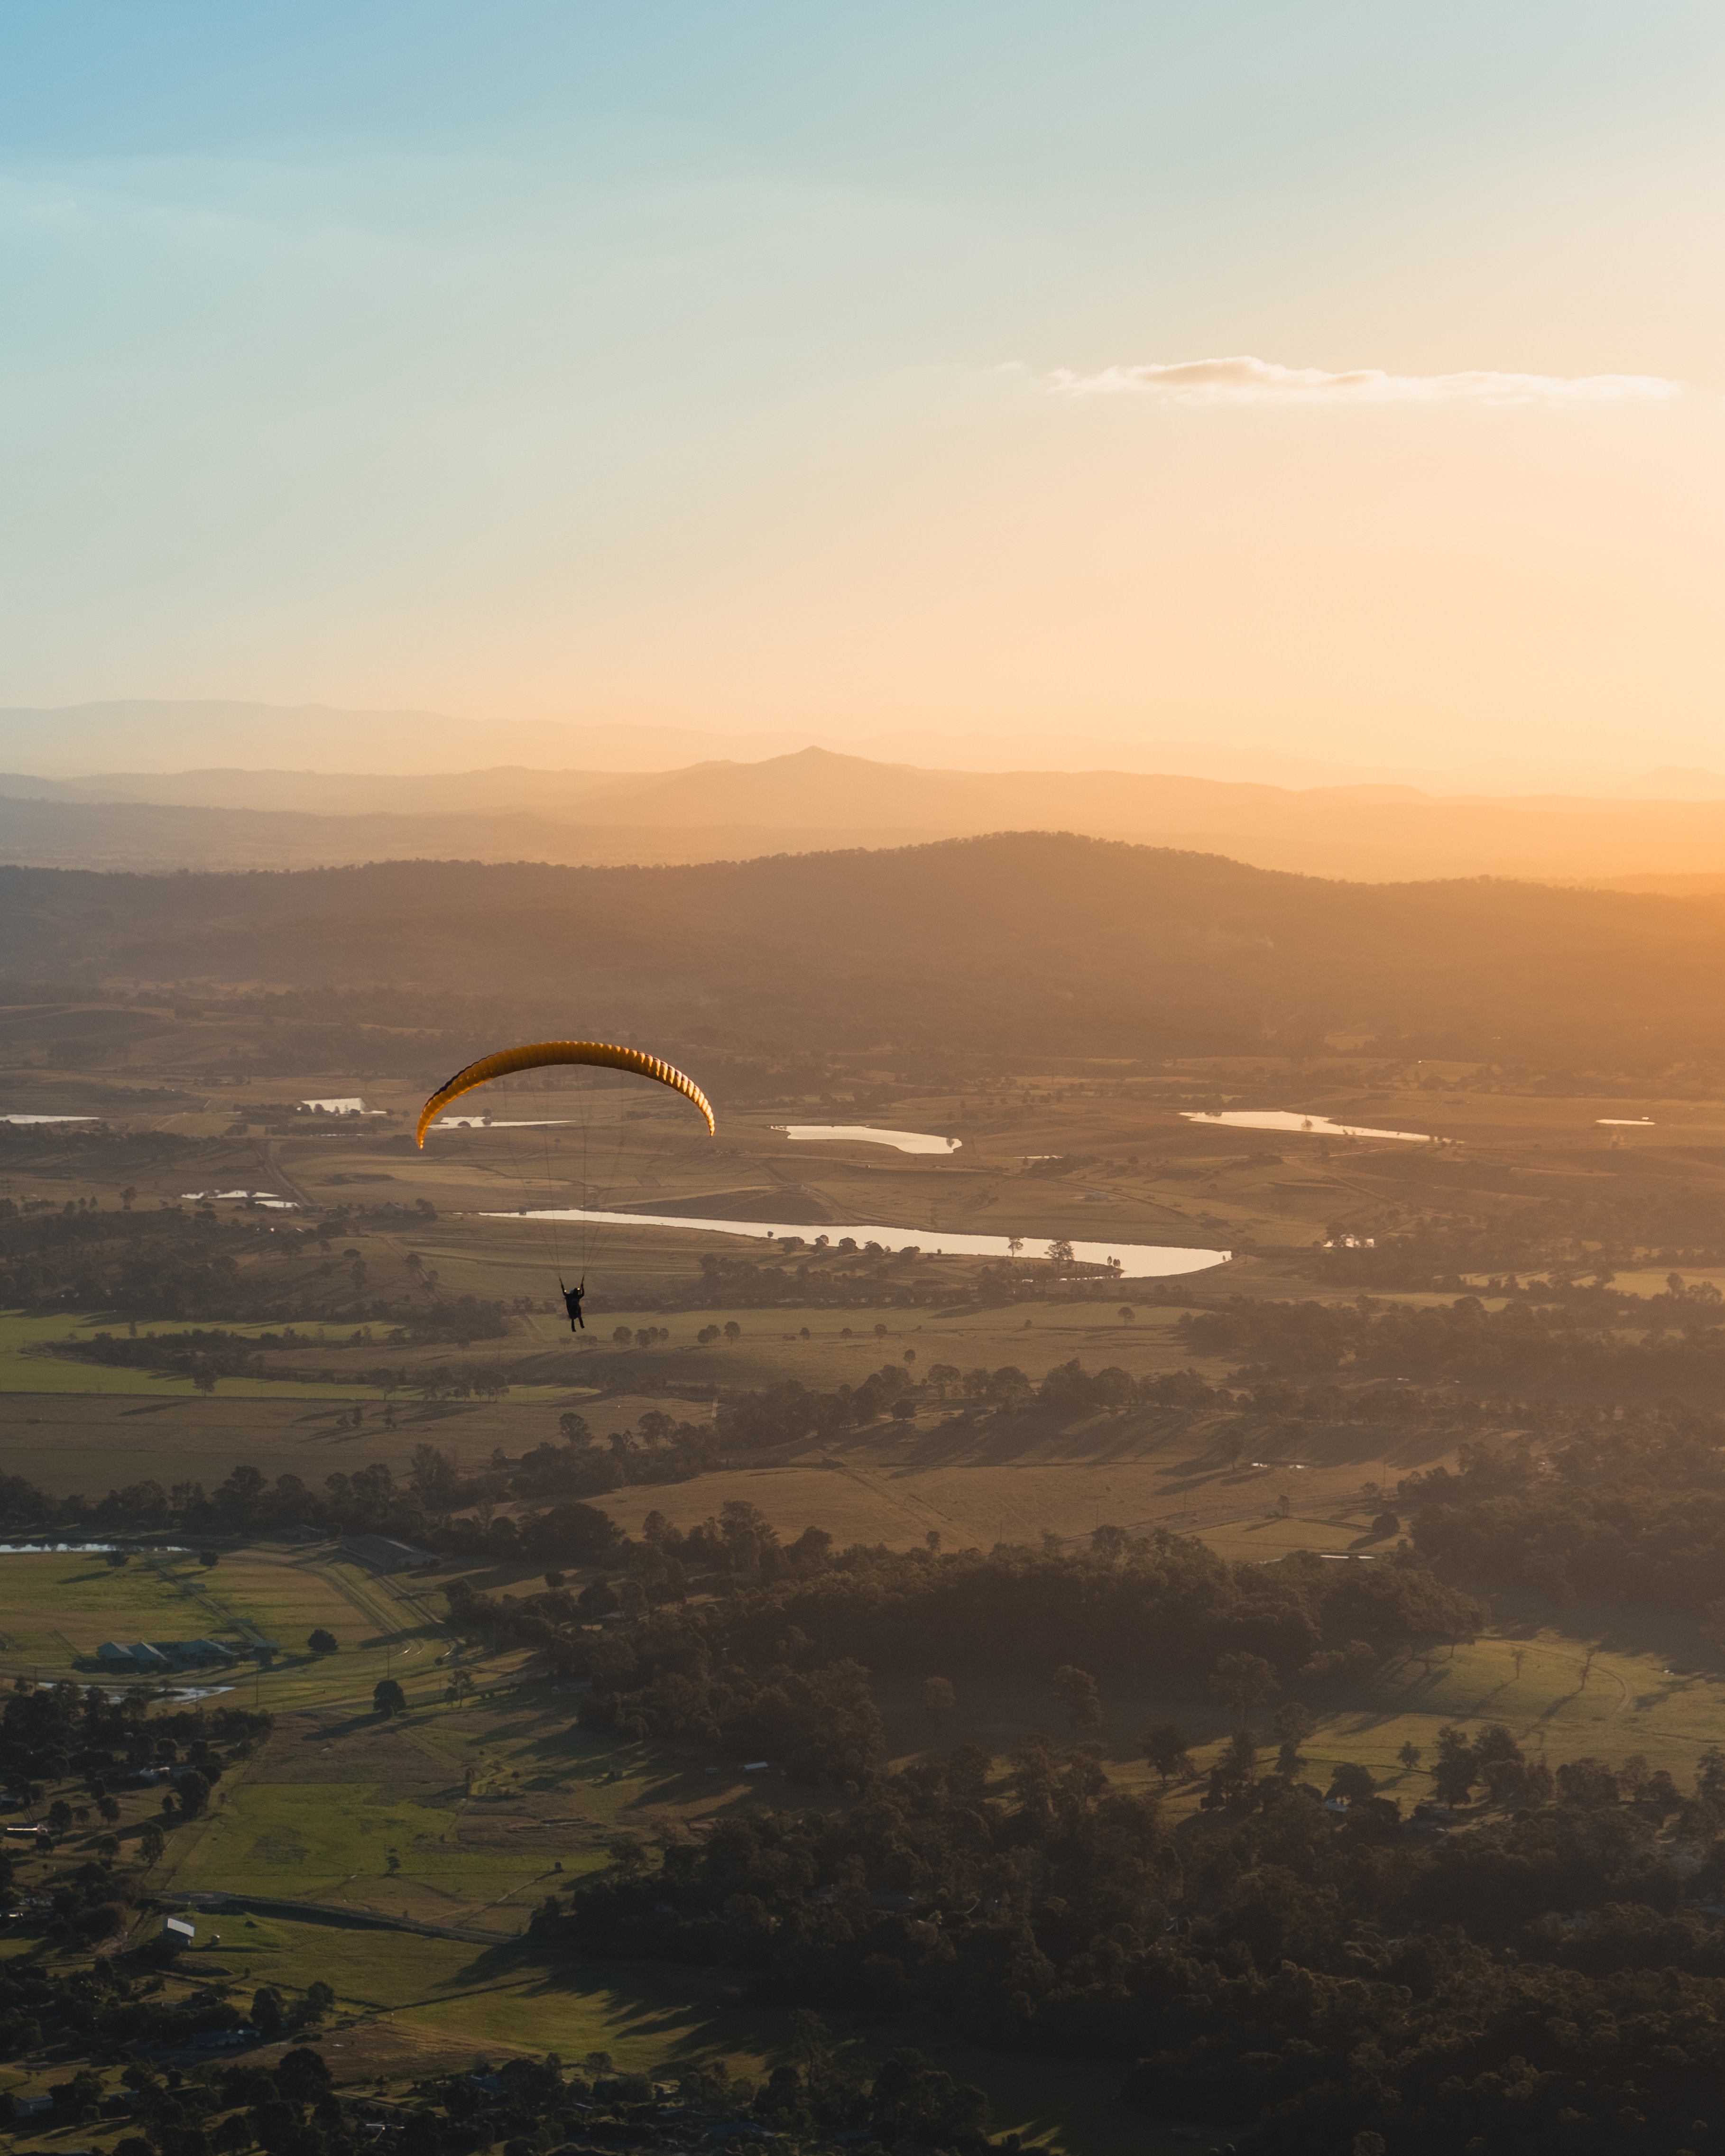
landscape, horizon, cloud, sky, sunlight, morning, hill, dawn, atmosphere, daytime, flight, highland, ridge, plain, parachute, paragliding, gliding, fell, air sports, aerial photography, atmosphere of earth, windsports, ecoregion